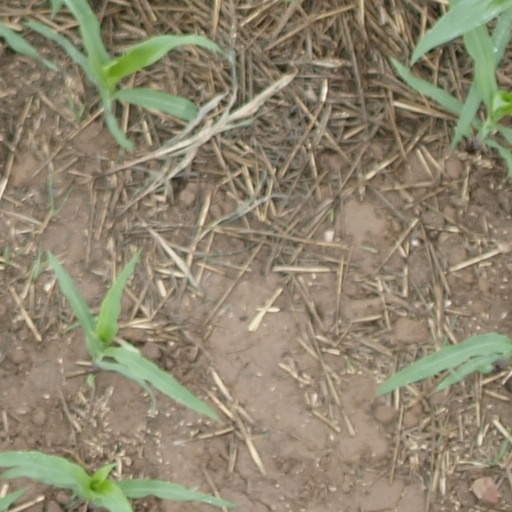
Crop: maize; corn